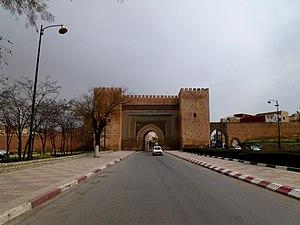
Meknès est une ville et commune du Maroc, chef-lieu de la préfecture homonyme au sein de la région de Fès-Meknès. Elle est située sur le plateau de Saïss entre les massifs du Rif et du Moyen Atlas, et son territoire est traversé par la vallée du Oued Boufakrane.